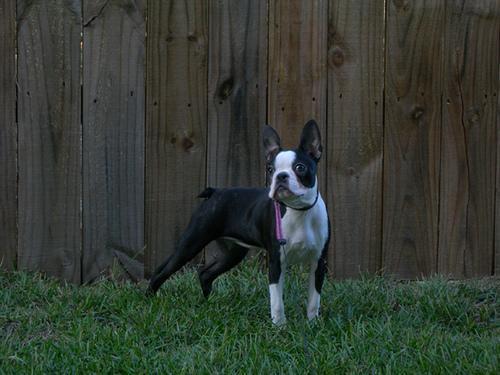
Boston_bull